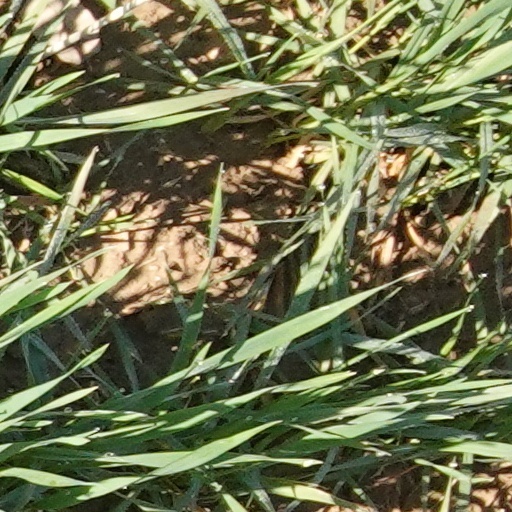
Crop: wheat